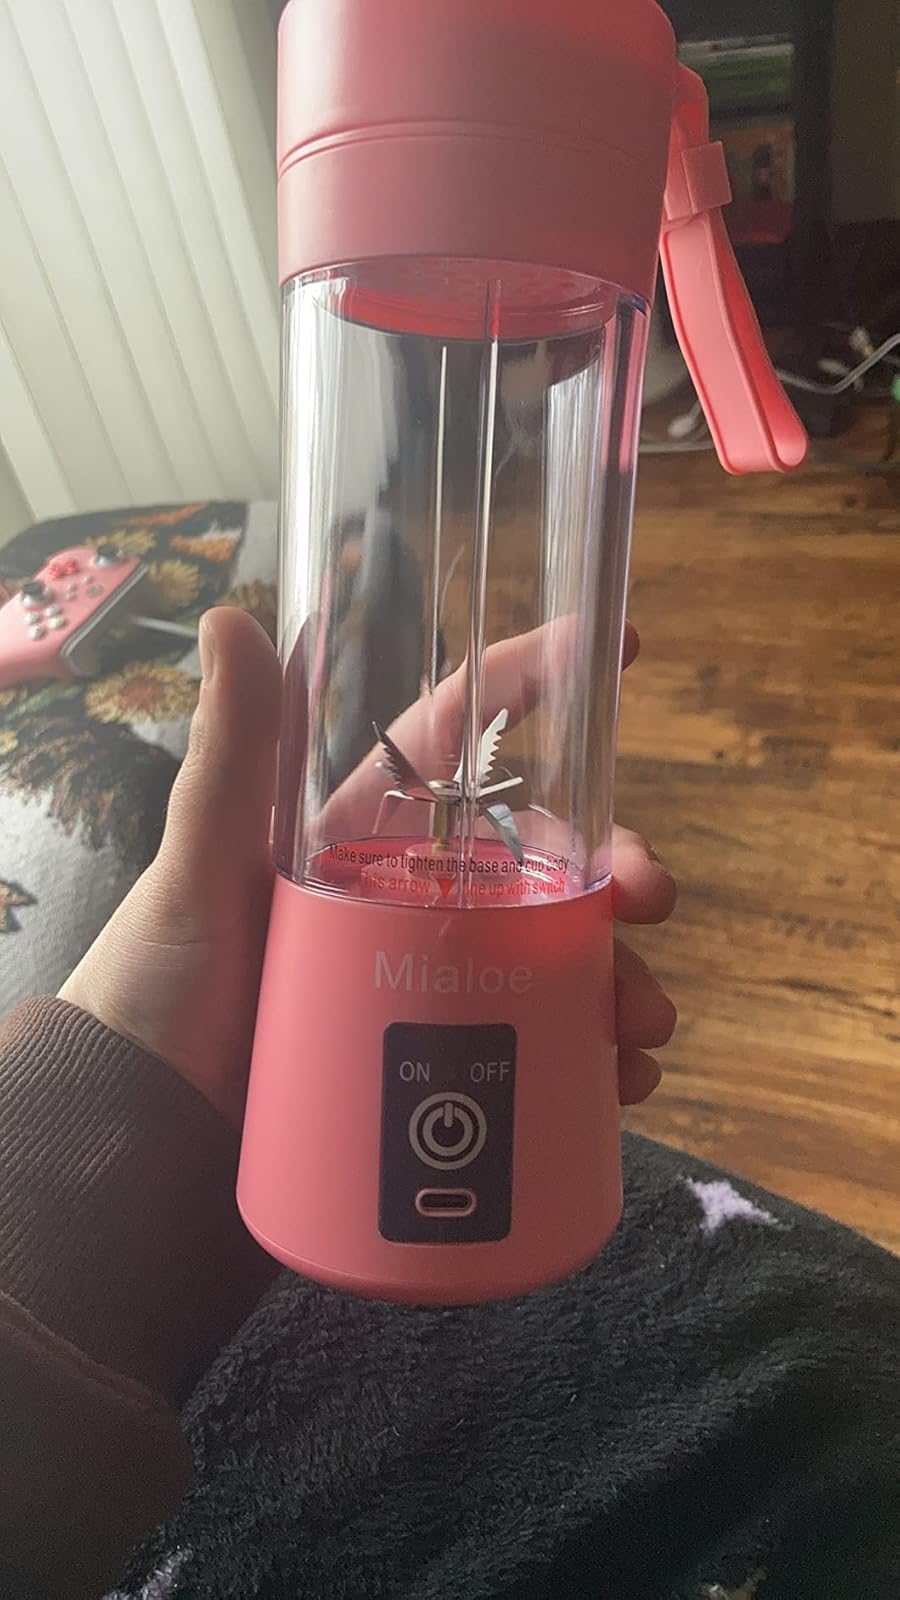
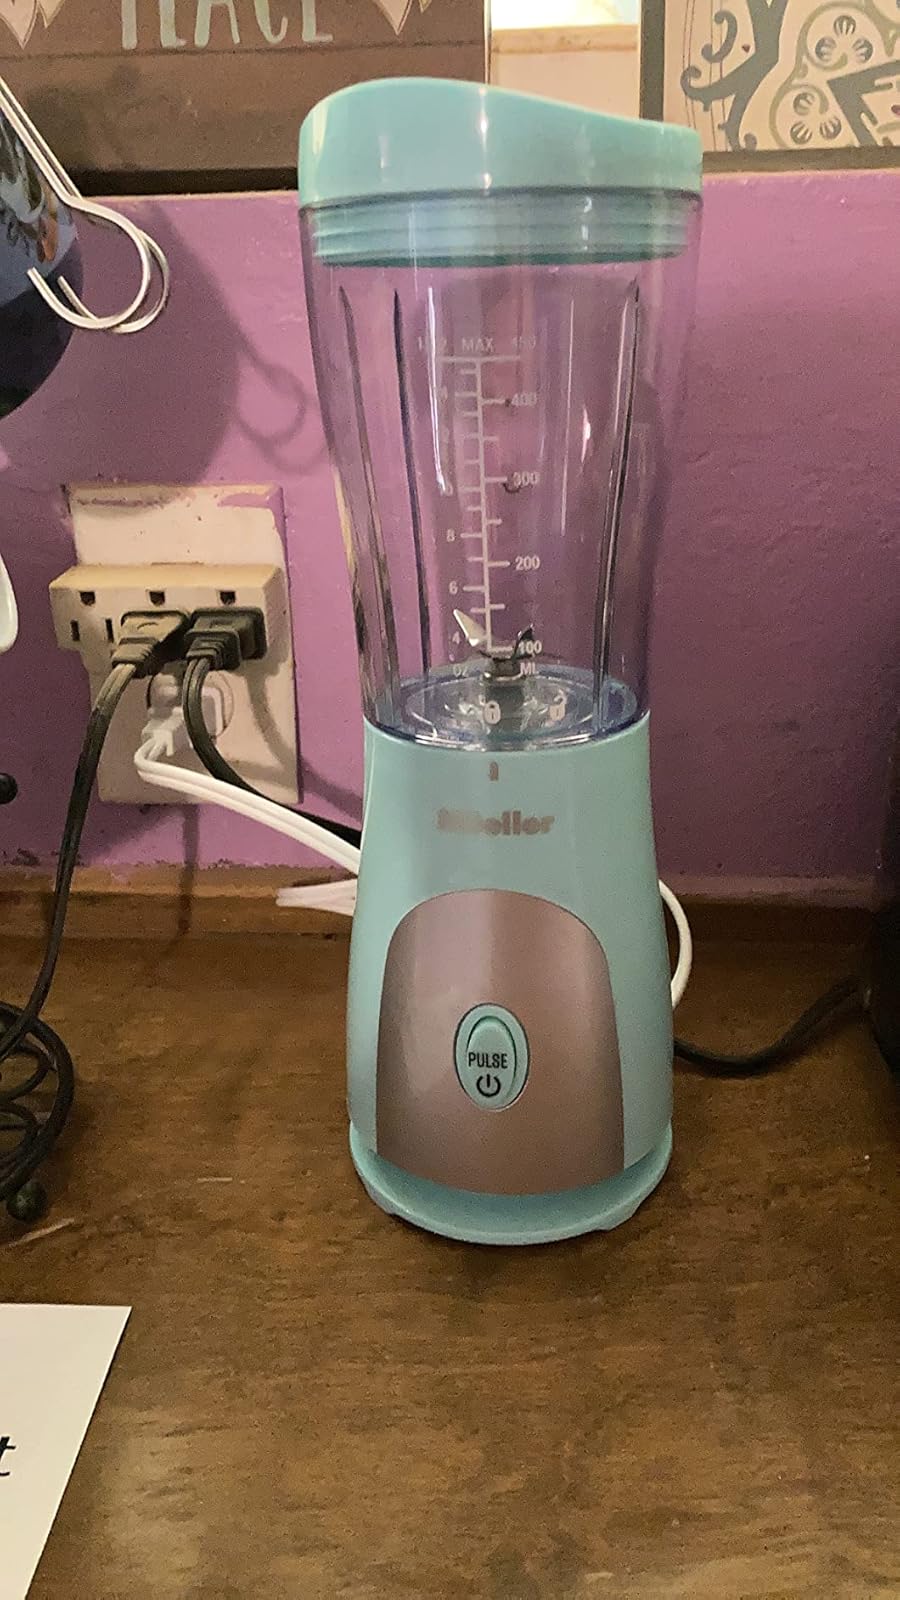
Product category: items_blender
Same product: no